Segnosaurus

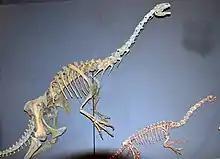
Reconstructed skeletons of the North American therizinosaurs "Nothronychus" (large) and "Falcarius", in modern, bipedal postures, Natural History Museum of Utah

In 1979 and 1981, Barsbold and Perle said the short, massive metatarsus and unusually large, splayed toes indicated that "Segnosaurus" and its relatives were not adapted for rapid locomotion, perhaps because it was not required by their lifestyle; Barsbold and Perle suggested they could have been amphibious. Barsbold and Maryańska agreed in 1990 the short, broad feet and bulky trunks of the group indicated they were slow-moving animals. Paul depicted a prosauropod-like "segnosaur" skeleton (a composite of various genera) in a quadrupedal posture in 1988. Based on the more complete remains of "Alxasaurus" and the articulation of its vertebral column, Russell concluded in 1993 that Paul's skeletal restoration was inaccurate and that the arms of therizinosaurs were held clear off the ground. In 1995, Nessov suggested the elongated claws of therizinosaurs were used for defense against predators and that their young could have used their claws for arboreal locomotion along trunks and in tree crowns in a similar manner to sloths.